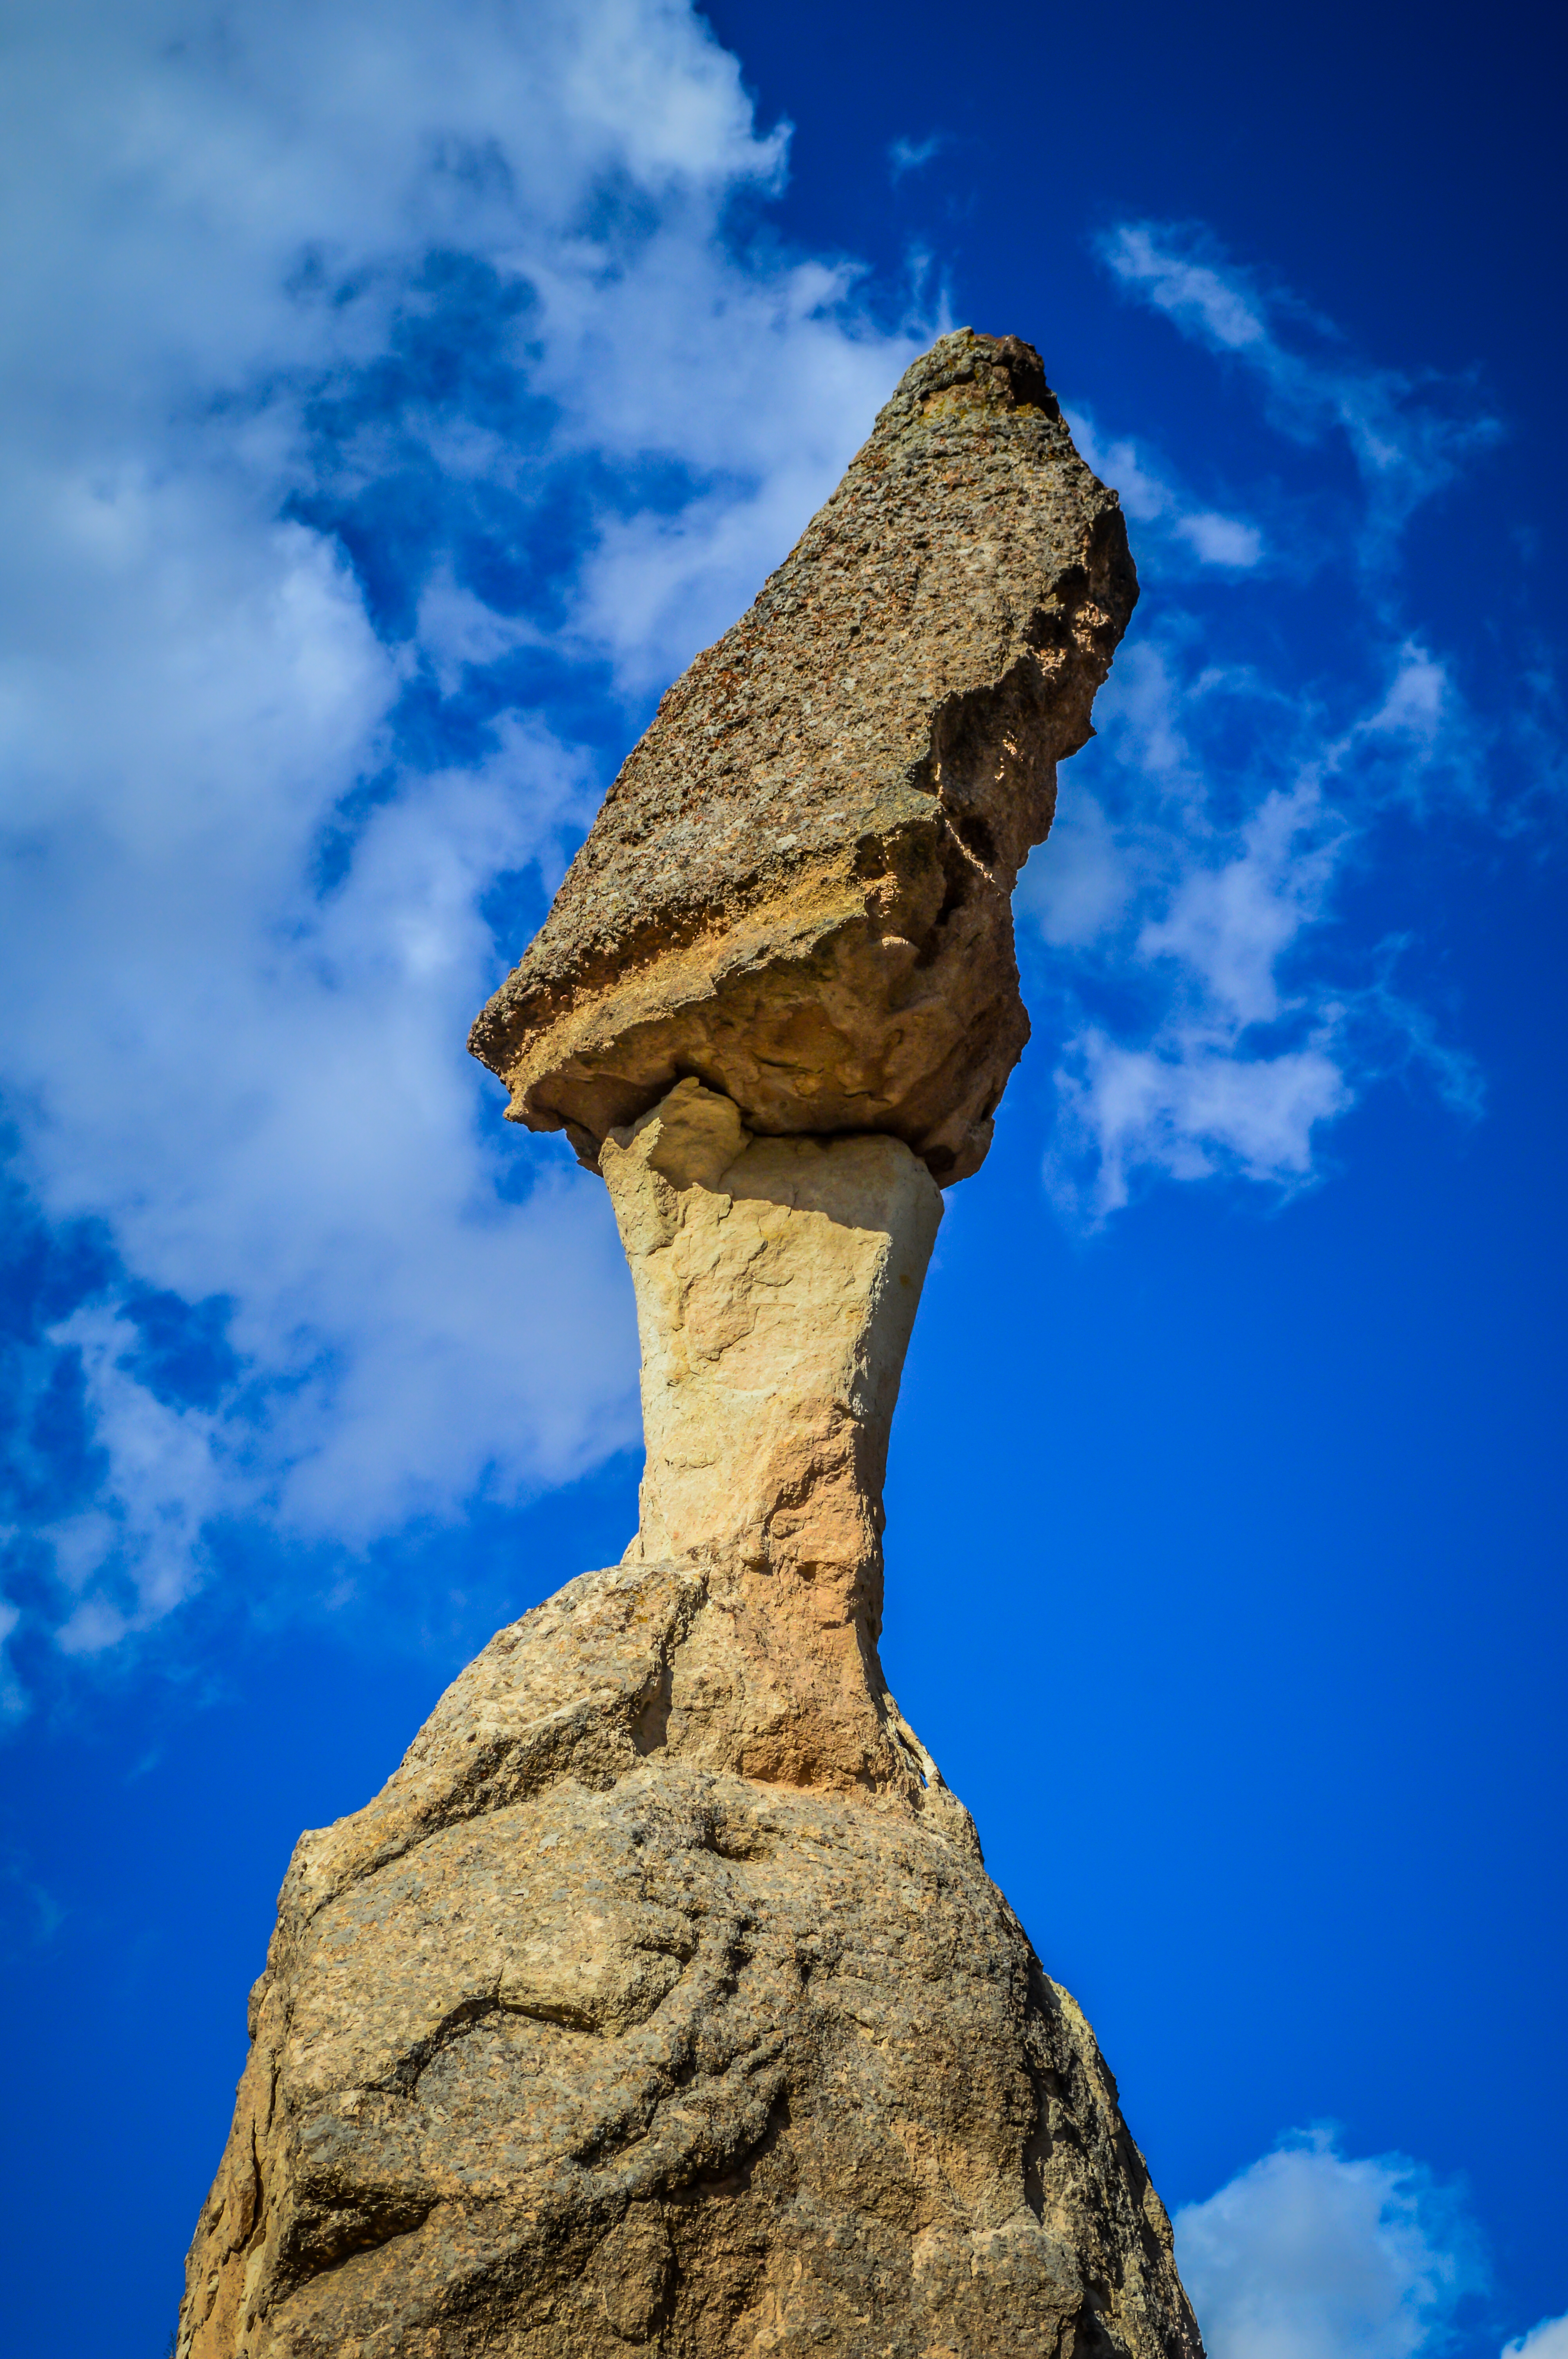
anatolia, ancient, asia, capadoccia, cappadocia, cappadokia, cave, chimney, chimneys, church, culture, fairy, famous, formation, geological, geology, goreme, hill, kapadokya, landscape, mountain, nature, outdoors, rock, sandstone, sky, stone, tourism, travel, turkey, turkish, twin, unesco, valley, volcanic, blue, cloud, badlands, tree, national monument, ancient history, monument, outcrop, terrain, meteorological phenomenon, national park